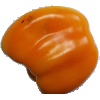
Label: yellow_pepper